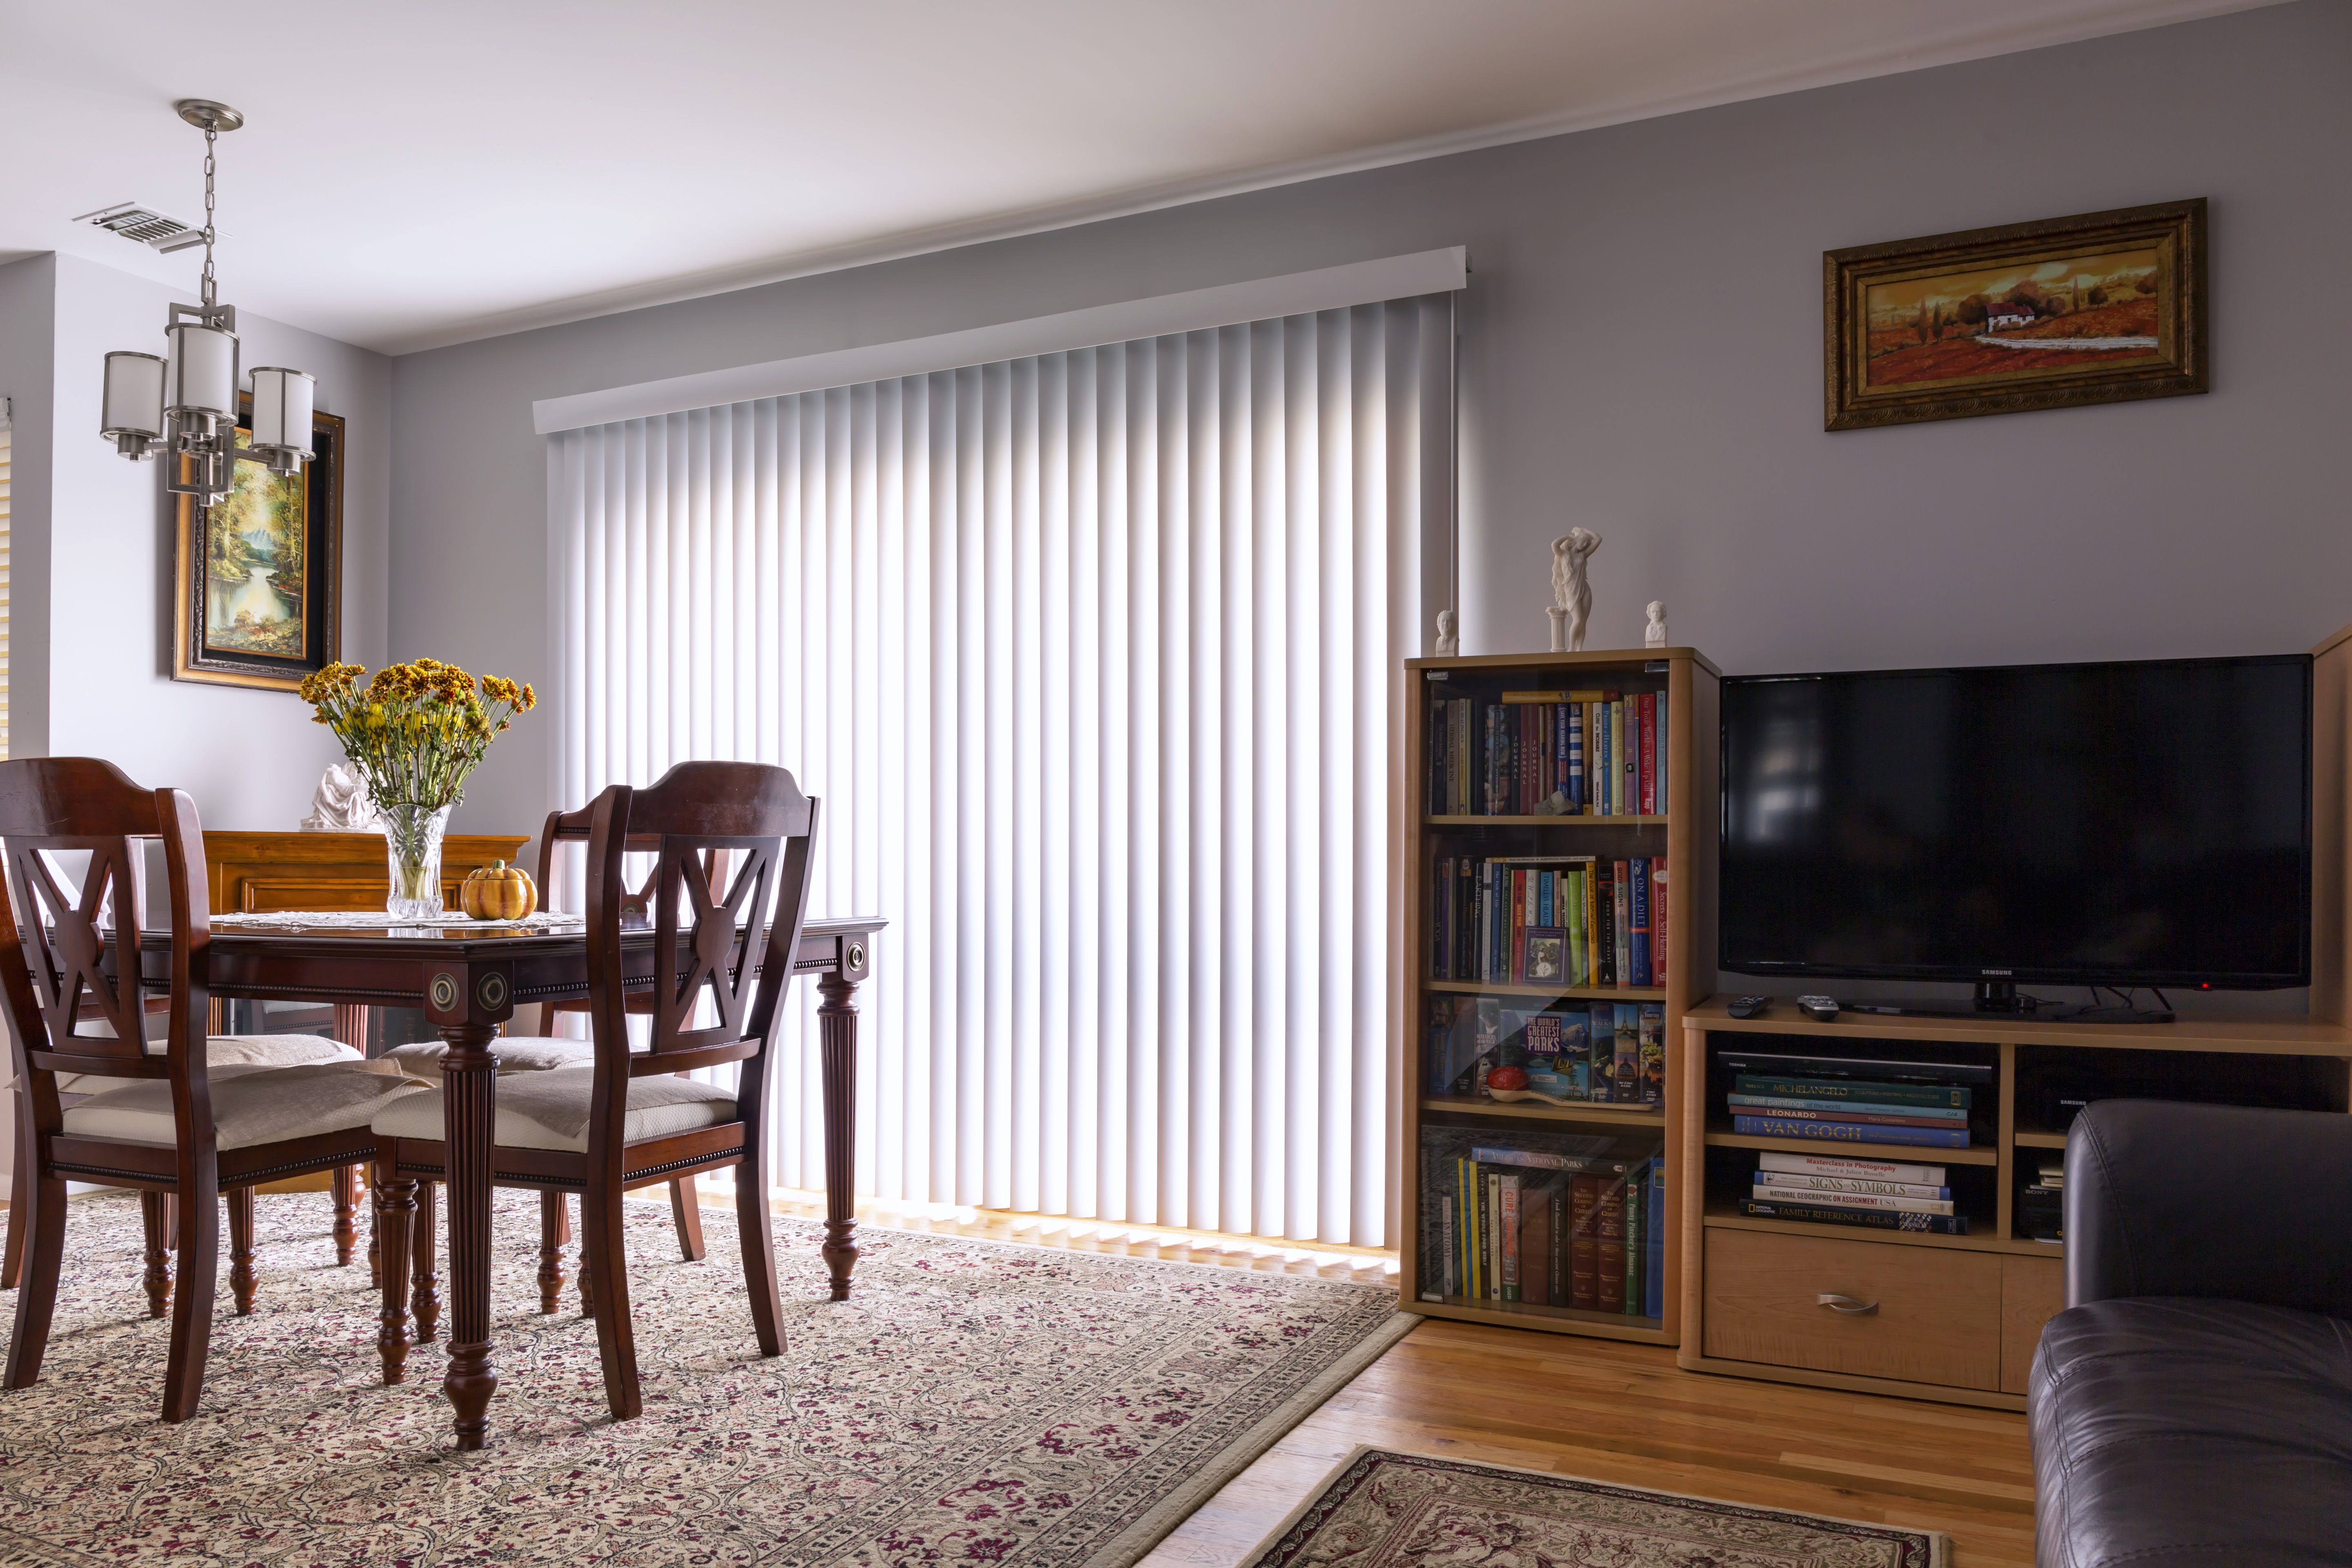
table, house, floor, interior, home, decoration, cottage, cozy, property, living room, tv, furniture, room, sofa, decor, apartment, interior design, living, hardwood, farmhouse, blinds, carpet, estate, condominium, real estate, hardwood floor, dining room, home interior, wood flooring, house interior, sliding door, window treatment, cabinetry, vertical blinds, traditional look, classic look, gray wall, persian carpet